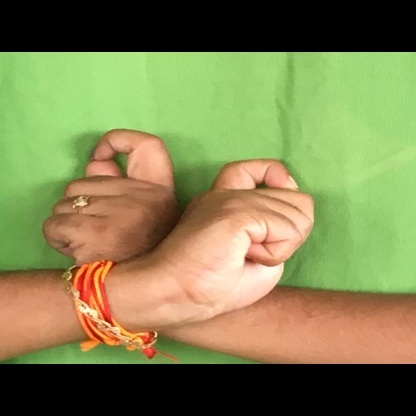
Mudra: Berunda